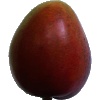
Label: Mango Red 1